69th Infantry Regiment (New York)

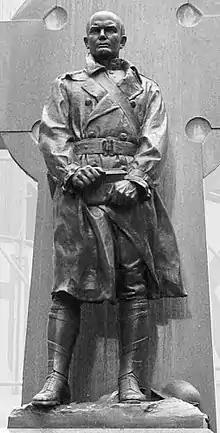
Statue of Francis P. Duffy in Duffy Square, in Times Square, NYC

Upon the return from France, Colonel Donovan remarked that "The morale of the regiment has never been better than it is today. Formerly 85 percent of its strength were of Irish descent, and now it is only 50 percent, but the spirit of the old Fighting 69th is stronger than ever. The replacements, whether they are Jews, Italians, or other foreign descent, are more Irish now than the Irish!". He also later pointed out that at one point during the Argonne battle, the adjutants of all three battalions were Jews, one lieutenant was born in Germany, and another lieutenant was a full-blooded Choctaw from Oklahoma.